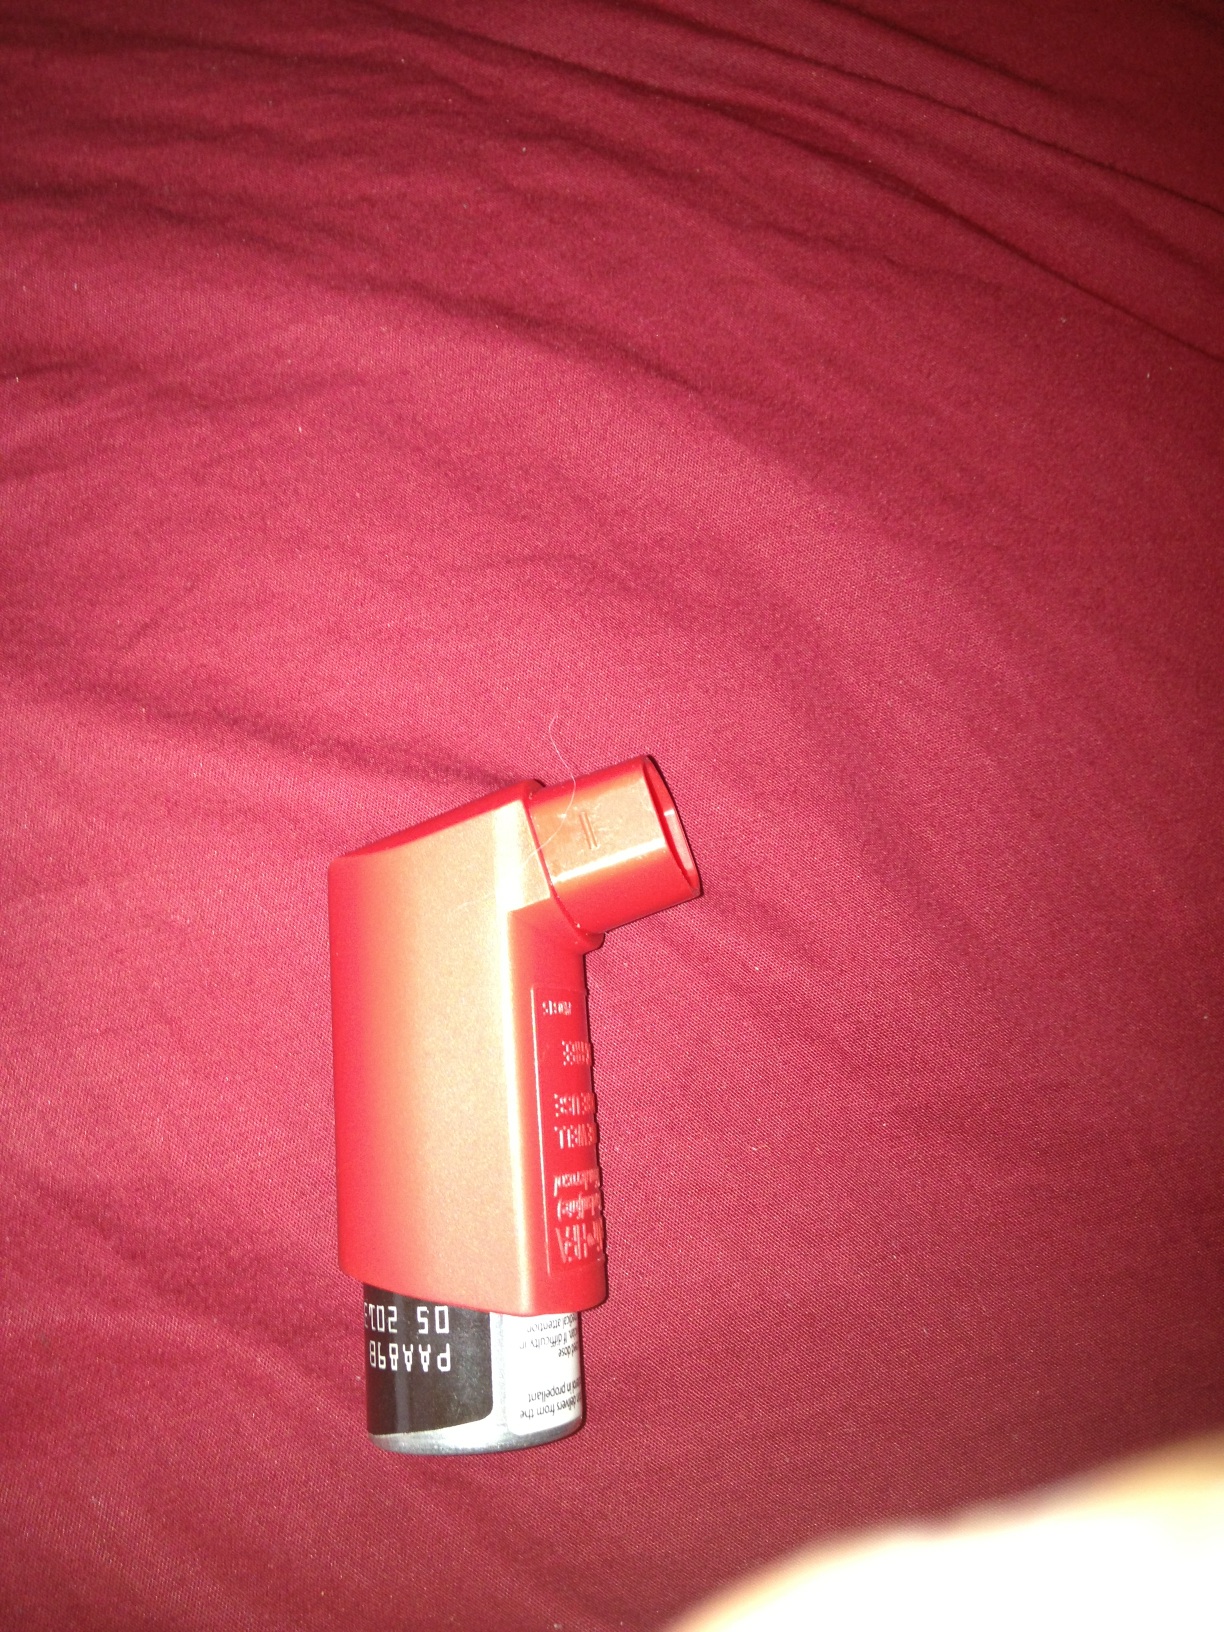Question: What is that?
Answer: inhaler